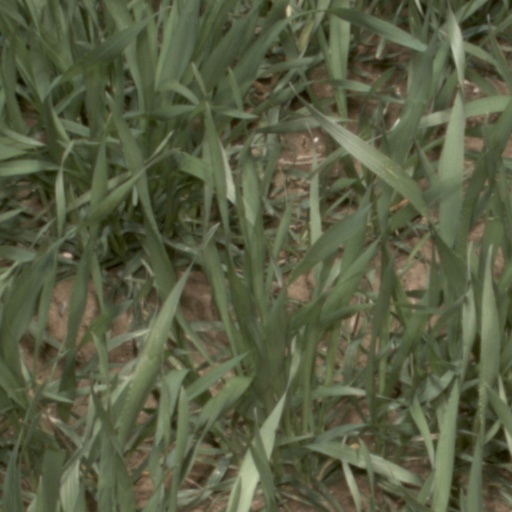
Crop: wheat